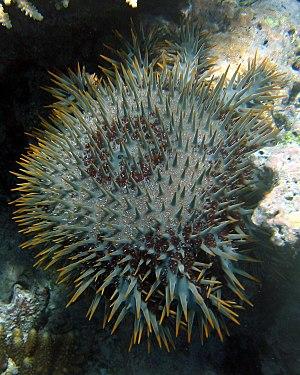
Les récifs de la Grande Barrière, appelés aussi Grande Barrière de Corail, constituent le plus grand récif corallien du monde. L'ensemble, qui s'étire sur plus de 2 300 kilomètres depuis Bundaberg jusqu'à la pointe de la péninsule du cap York, couvre une superficie de 344 400 km².
La biodiversité marine est l'ensemble de la diversité biologique propre aux océans ou en dépendant très directement.
L’acanthaster pourpre est une espèce d’étoile de mer de couleurs vives, de la famille des Acanthasteridae, de la classe des Valvatida. Elle est aussi appelée « couronne du Christ » ou « couronne d’épines » ou encore « coussin de belle-mère ».